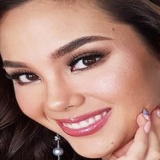
hoa hậu Catriona Gray